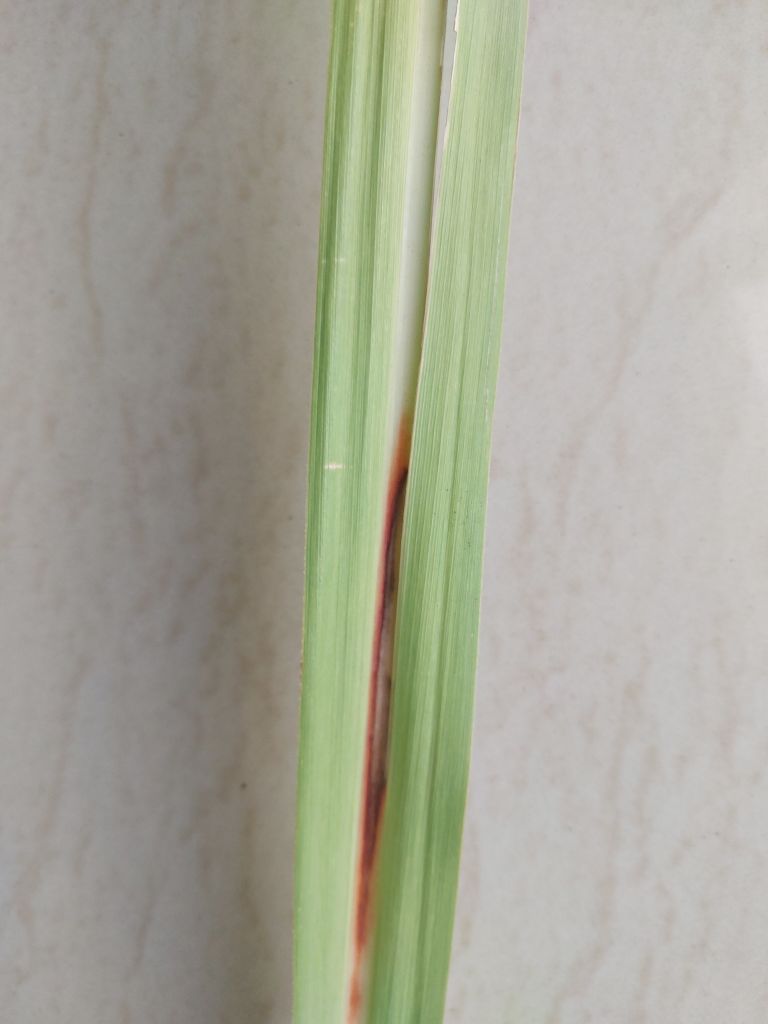
Label: Brown Spot